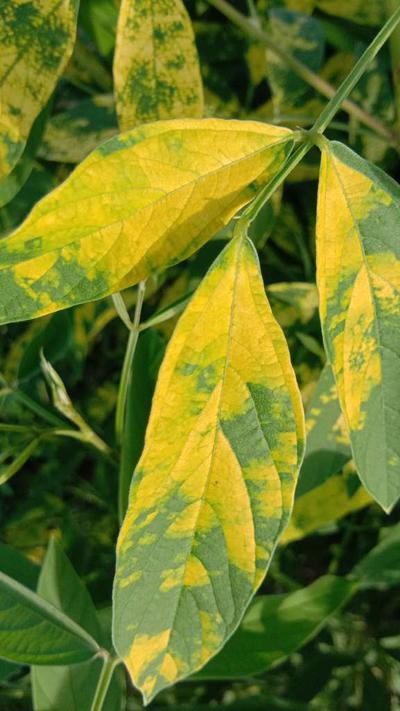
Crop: unknown
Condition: bean_mosaic_virus